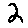
Label: 2